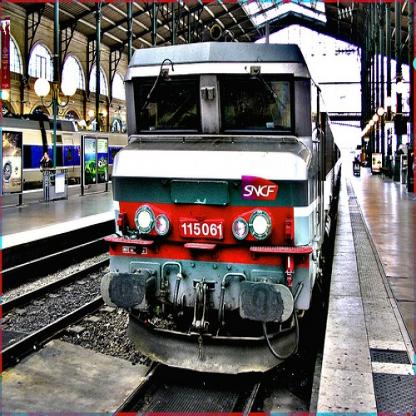
Scene: Indoor